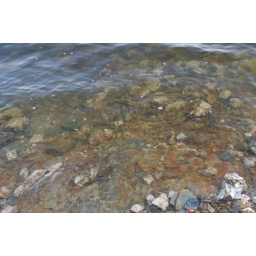
The extremely clear water of Broken Bow lake. It's hard to find a lake like this in Oklahoma.